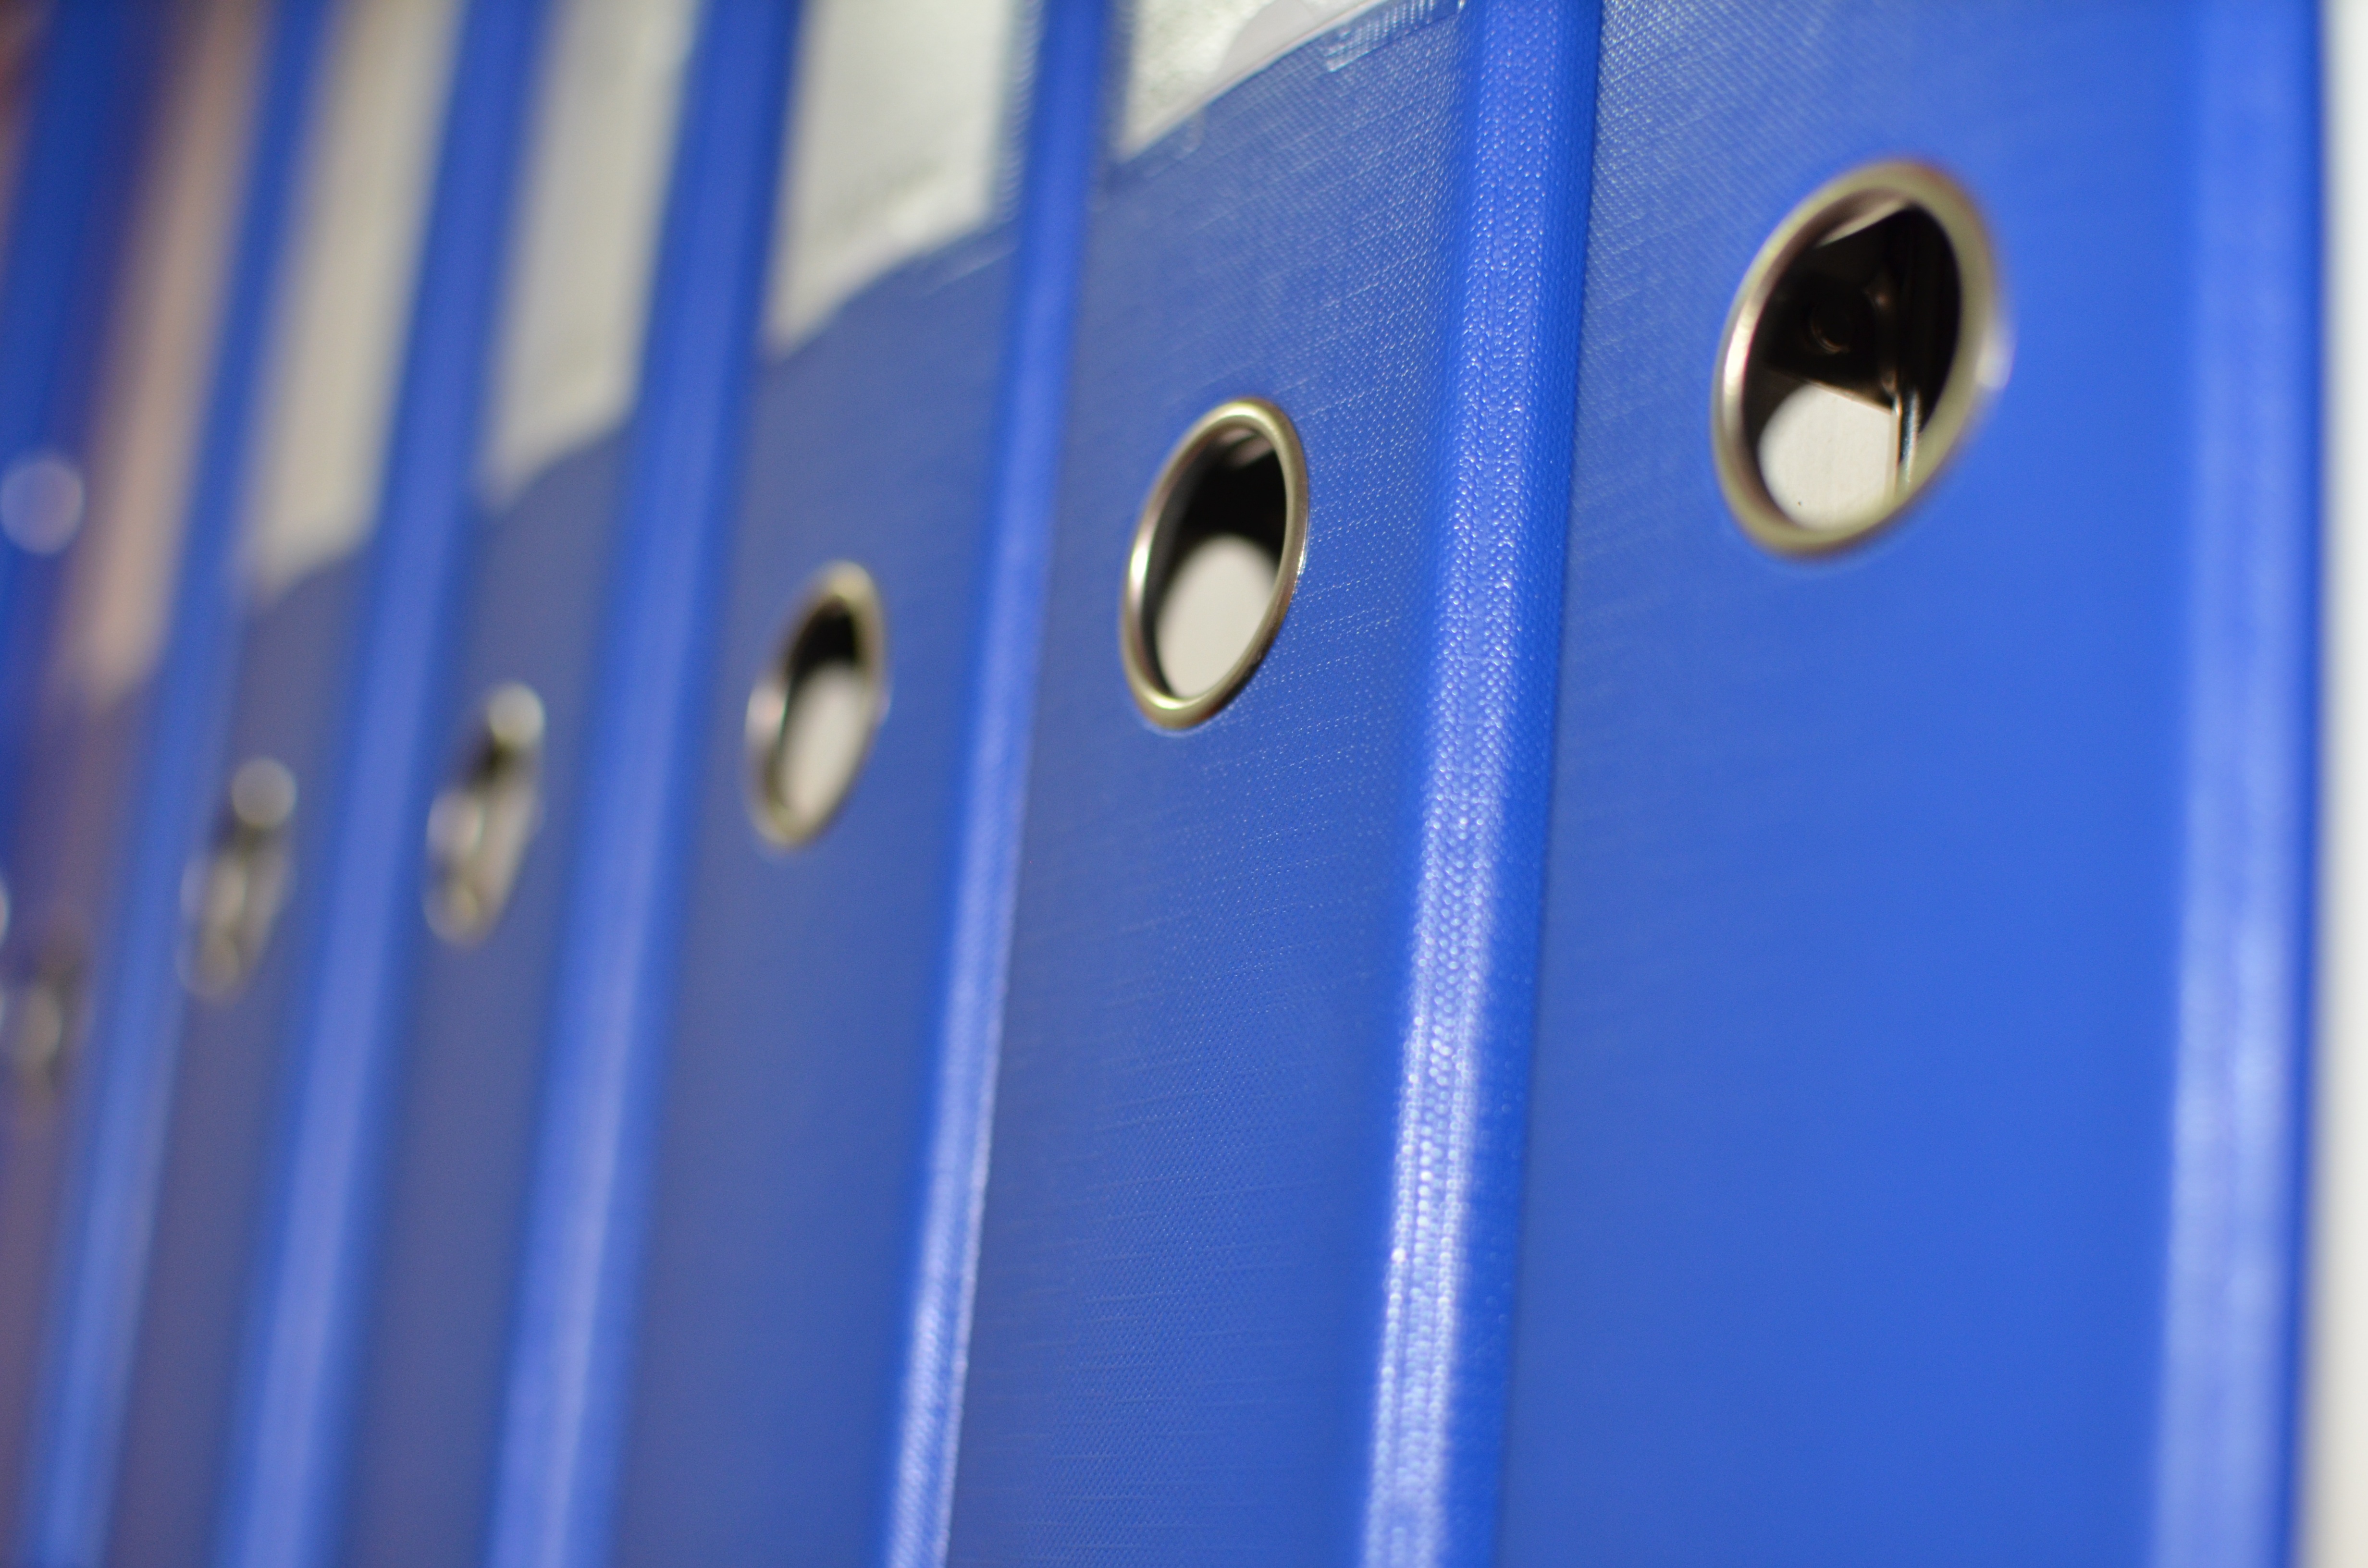
number, line, color, blue, yellow, material, shape